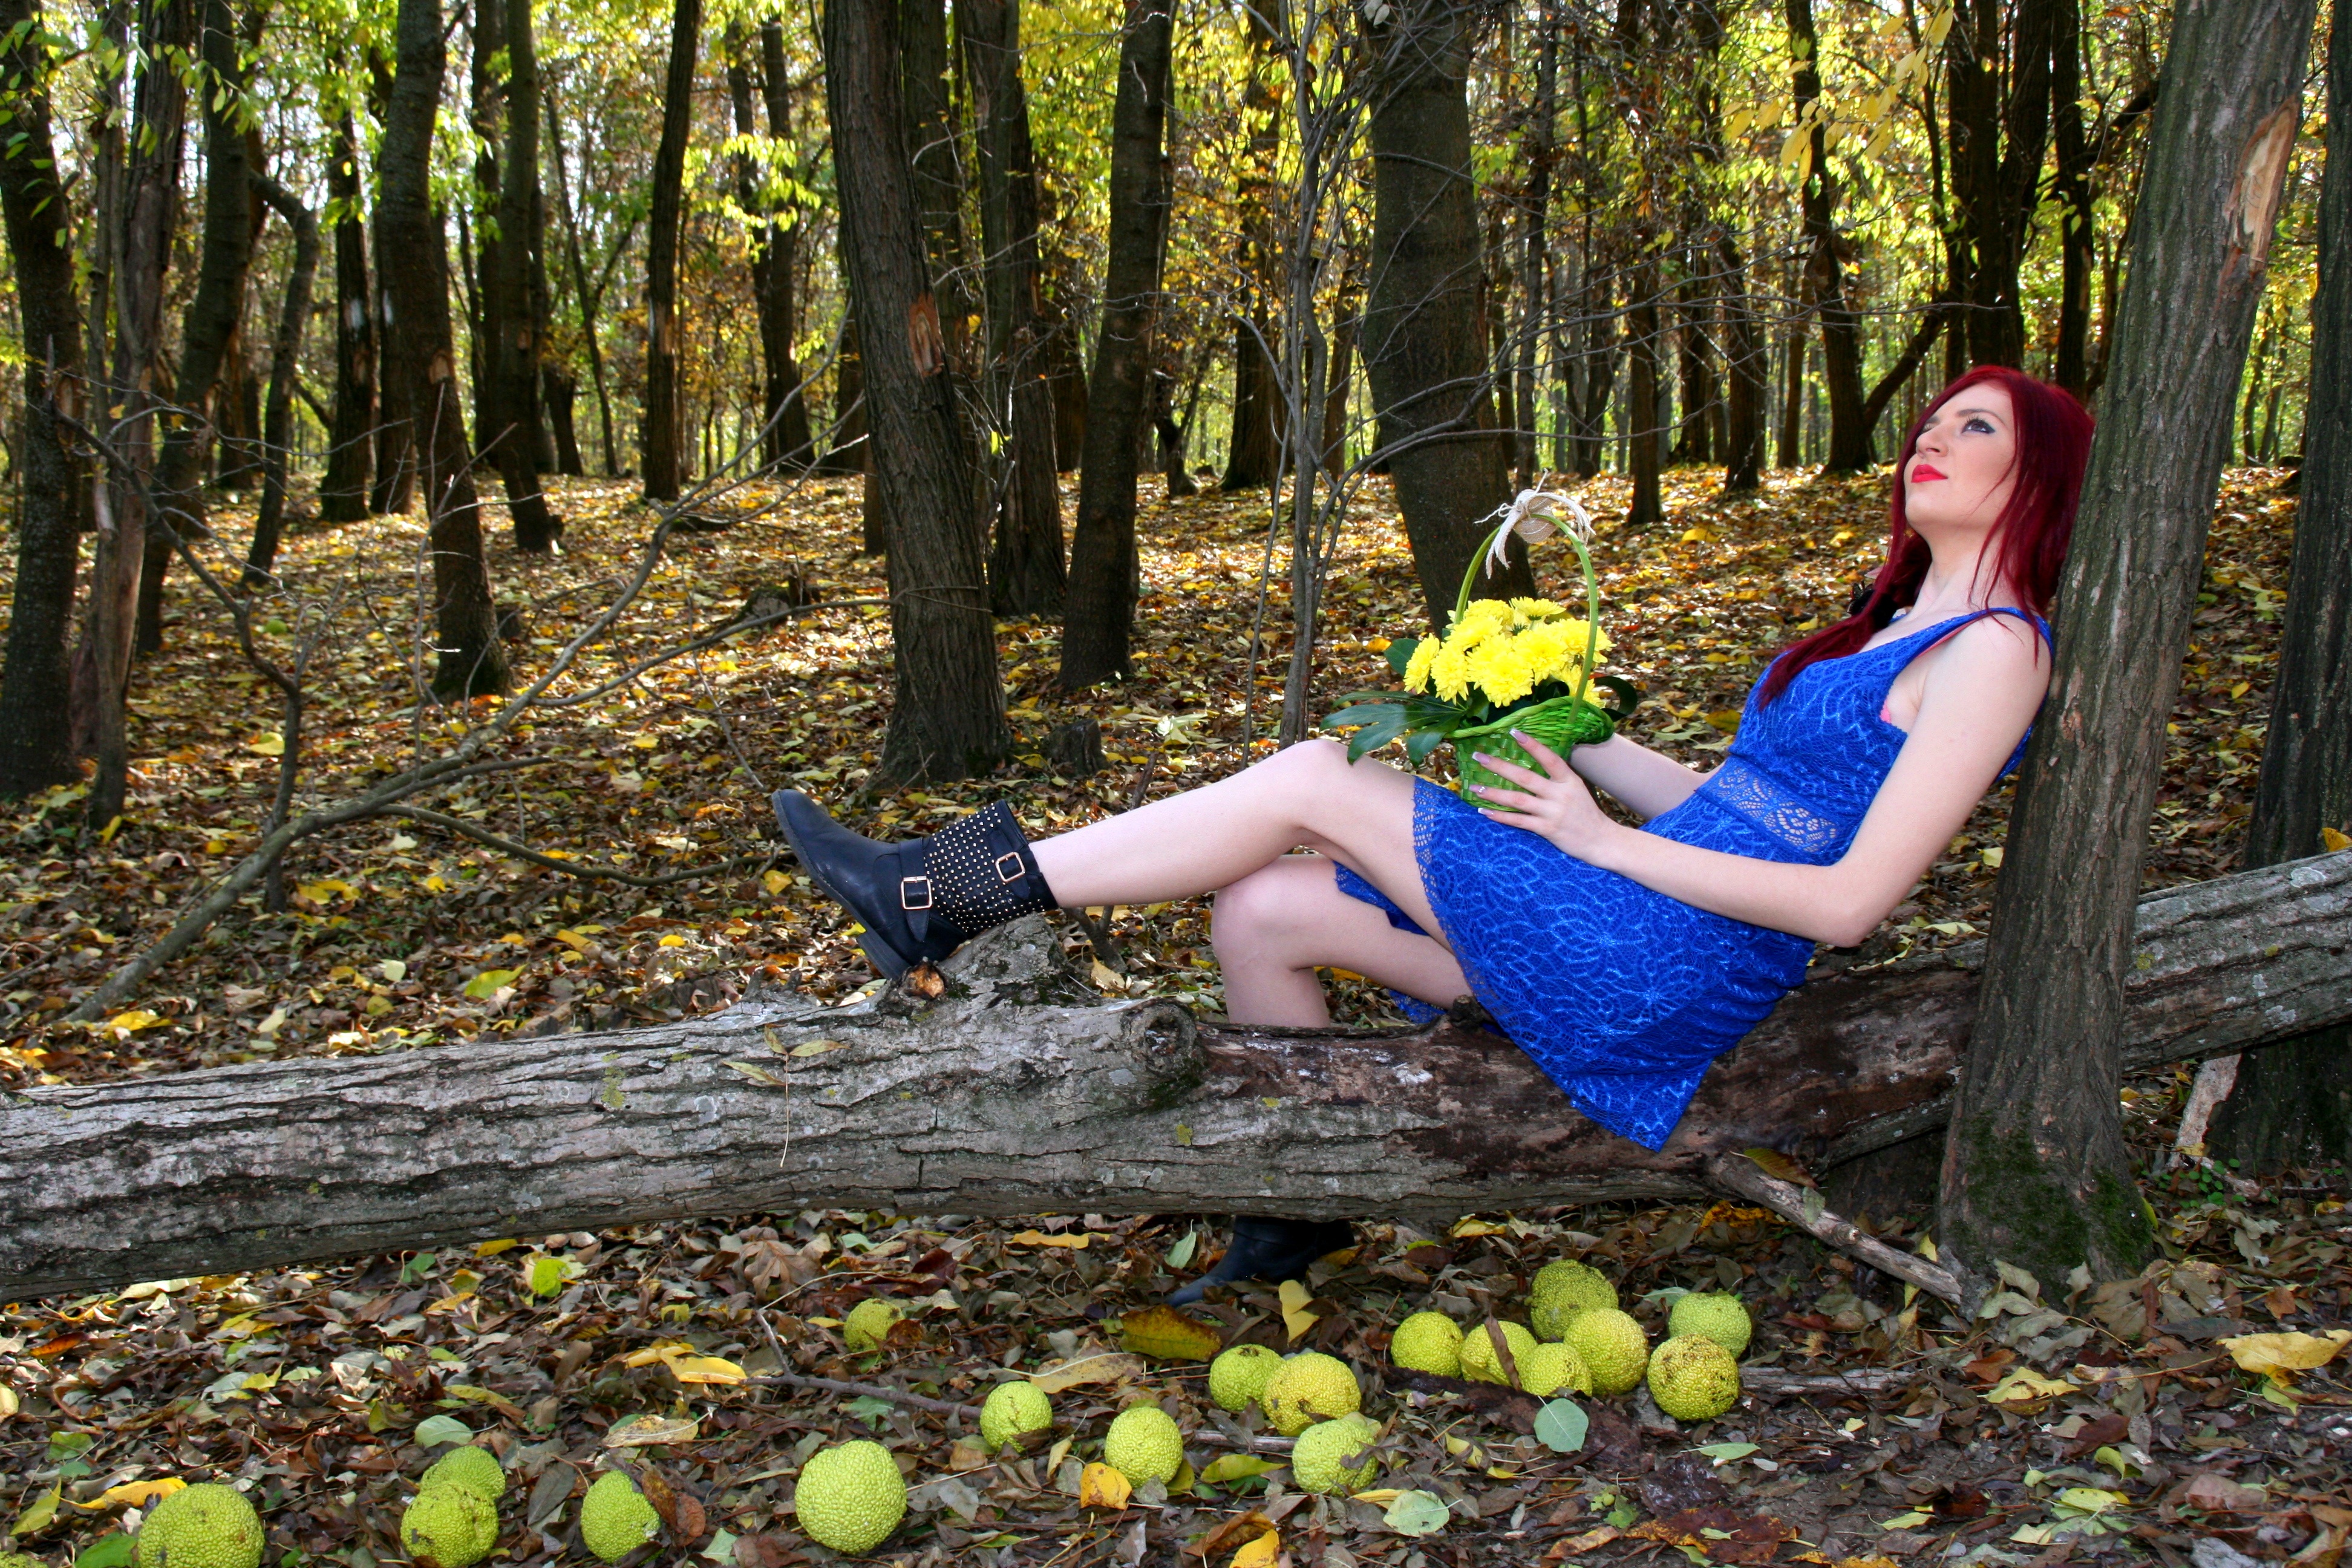
tree, forest, wilderness, girl, sunlight, leaf, flower, spring, jungle, autumn, season, red hair, vegetation, rainforest, beauty, woodland, habitat, natural environment, woody plant